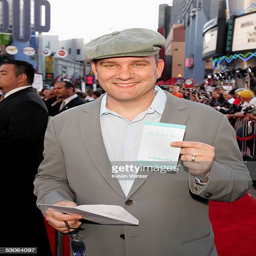
actor arrives at the premiere